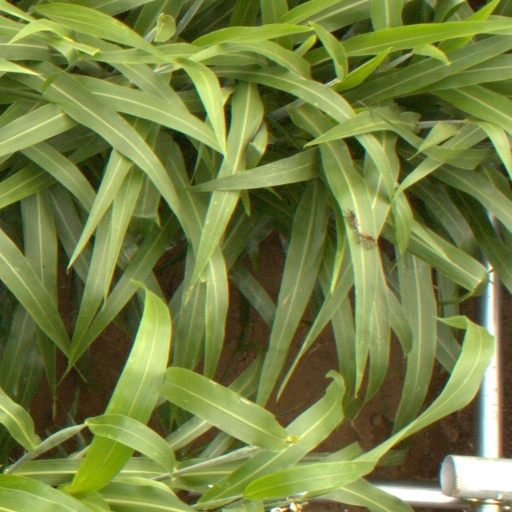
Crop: sorghum